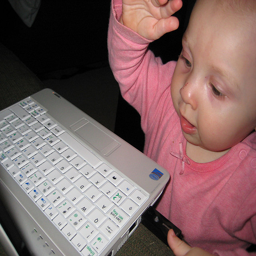
A young child sitting by a laptop computer.
A baby girl standing in front of a computer keyboard.
The baby is playing with the keyboard of the computer.
A curious baby playing with a computer keyboard..
A toddler messes around with a white netbook